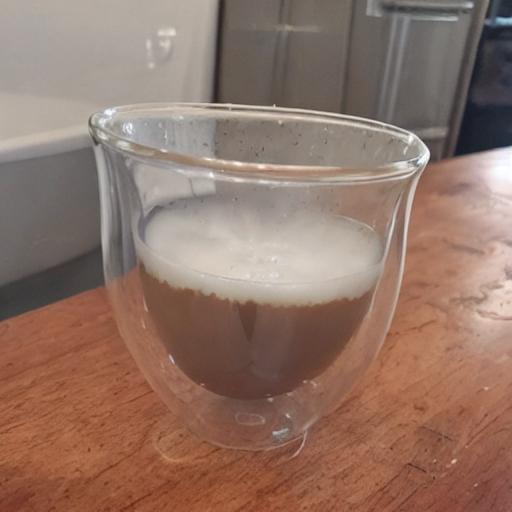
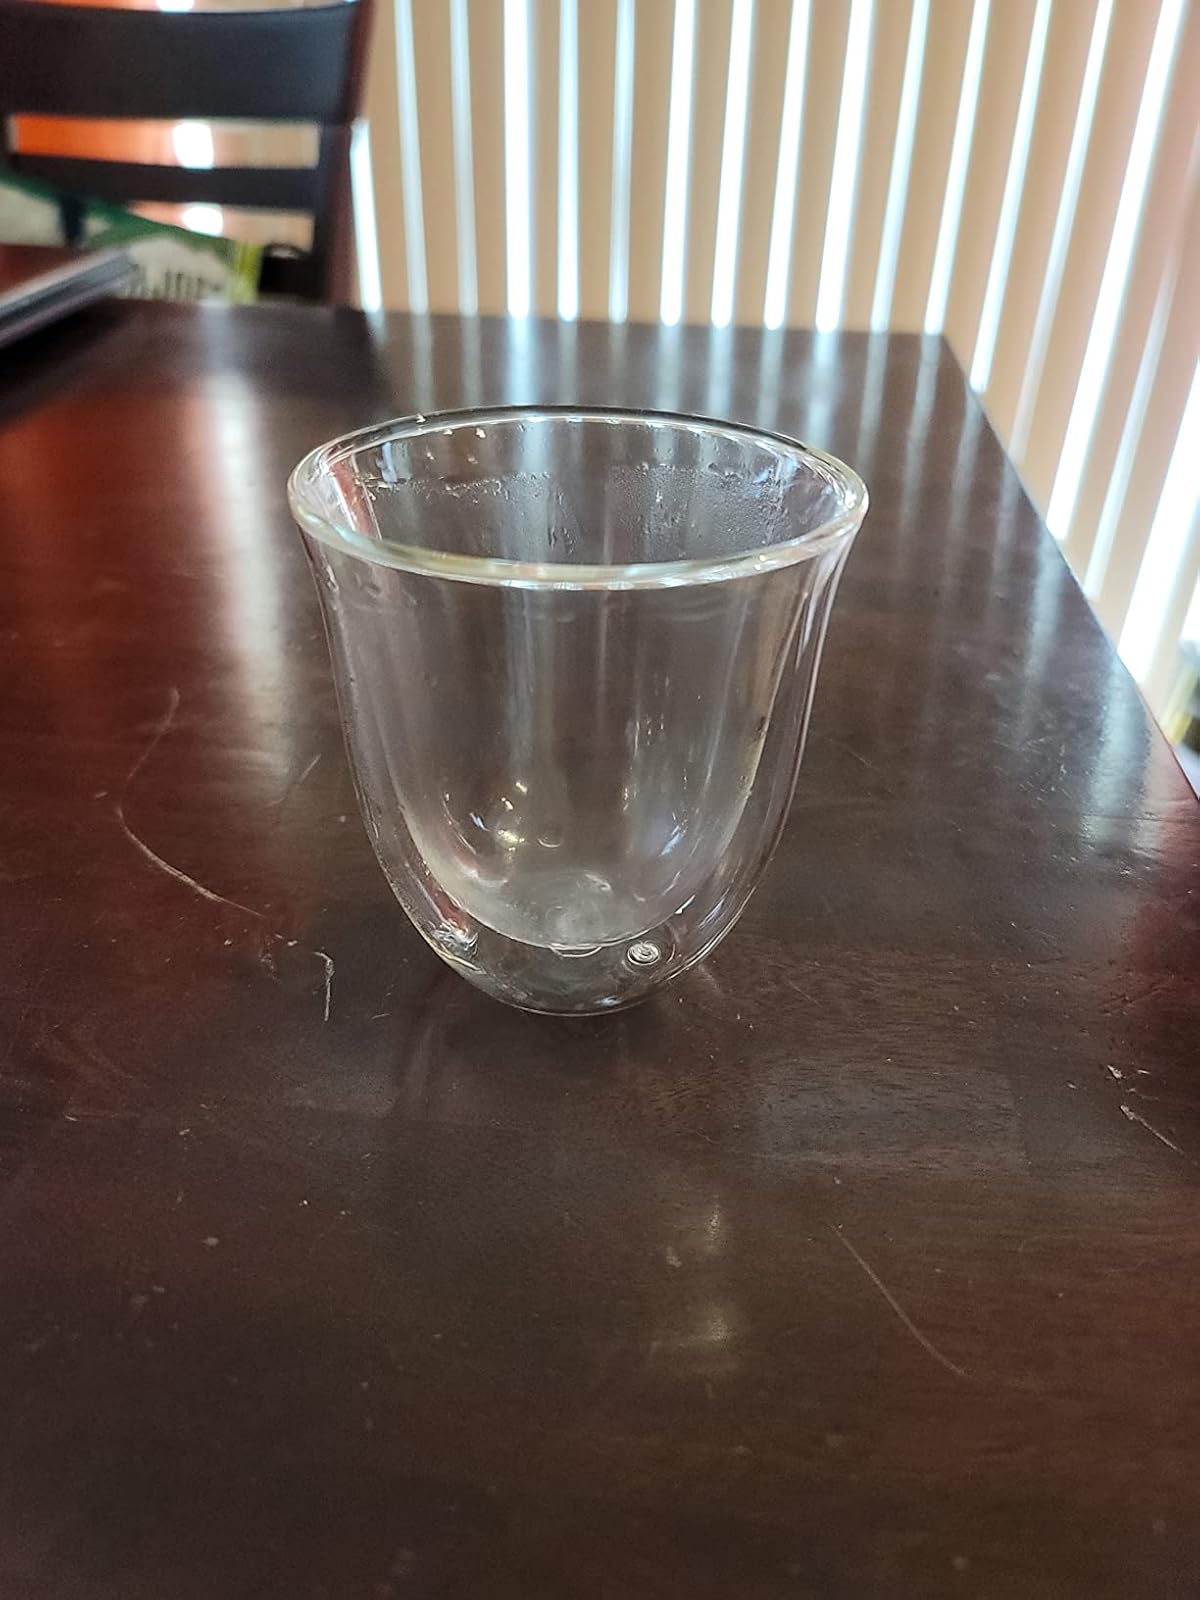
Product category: items_mug
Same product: no